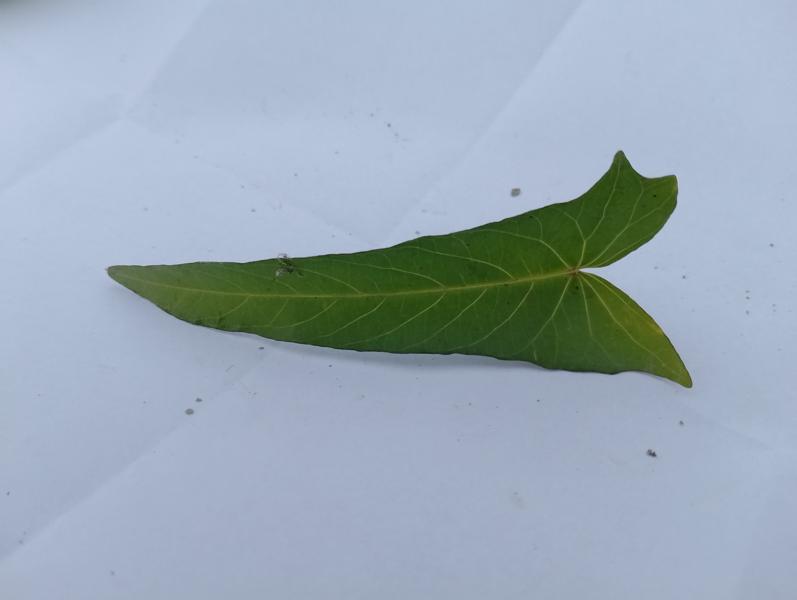
Weed species: Ipomoea aquatic